Burning Patience

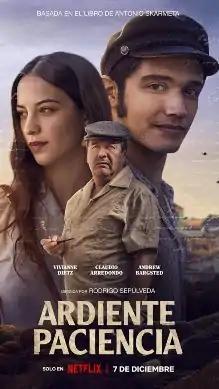
Netflix Release Poster

Burning Patience (Spanish: Ardiente paciencia) is a 2022 Chilean romantic drama film directed by Rodrigo Sepúlveda and written by Guillermo Calderón. It is based on the novel "Ardiente paciencia" (The Postman) by Antonio Skármeta. It stars Vivianne Dietz and Andrew Bargsted. It is the first Netflix film produced in Chile.